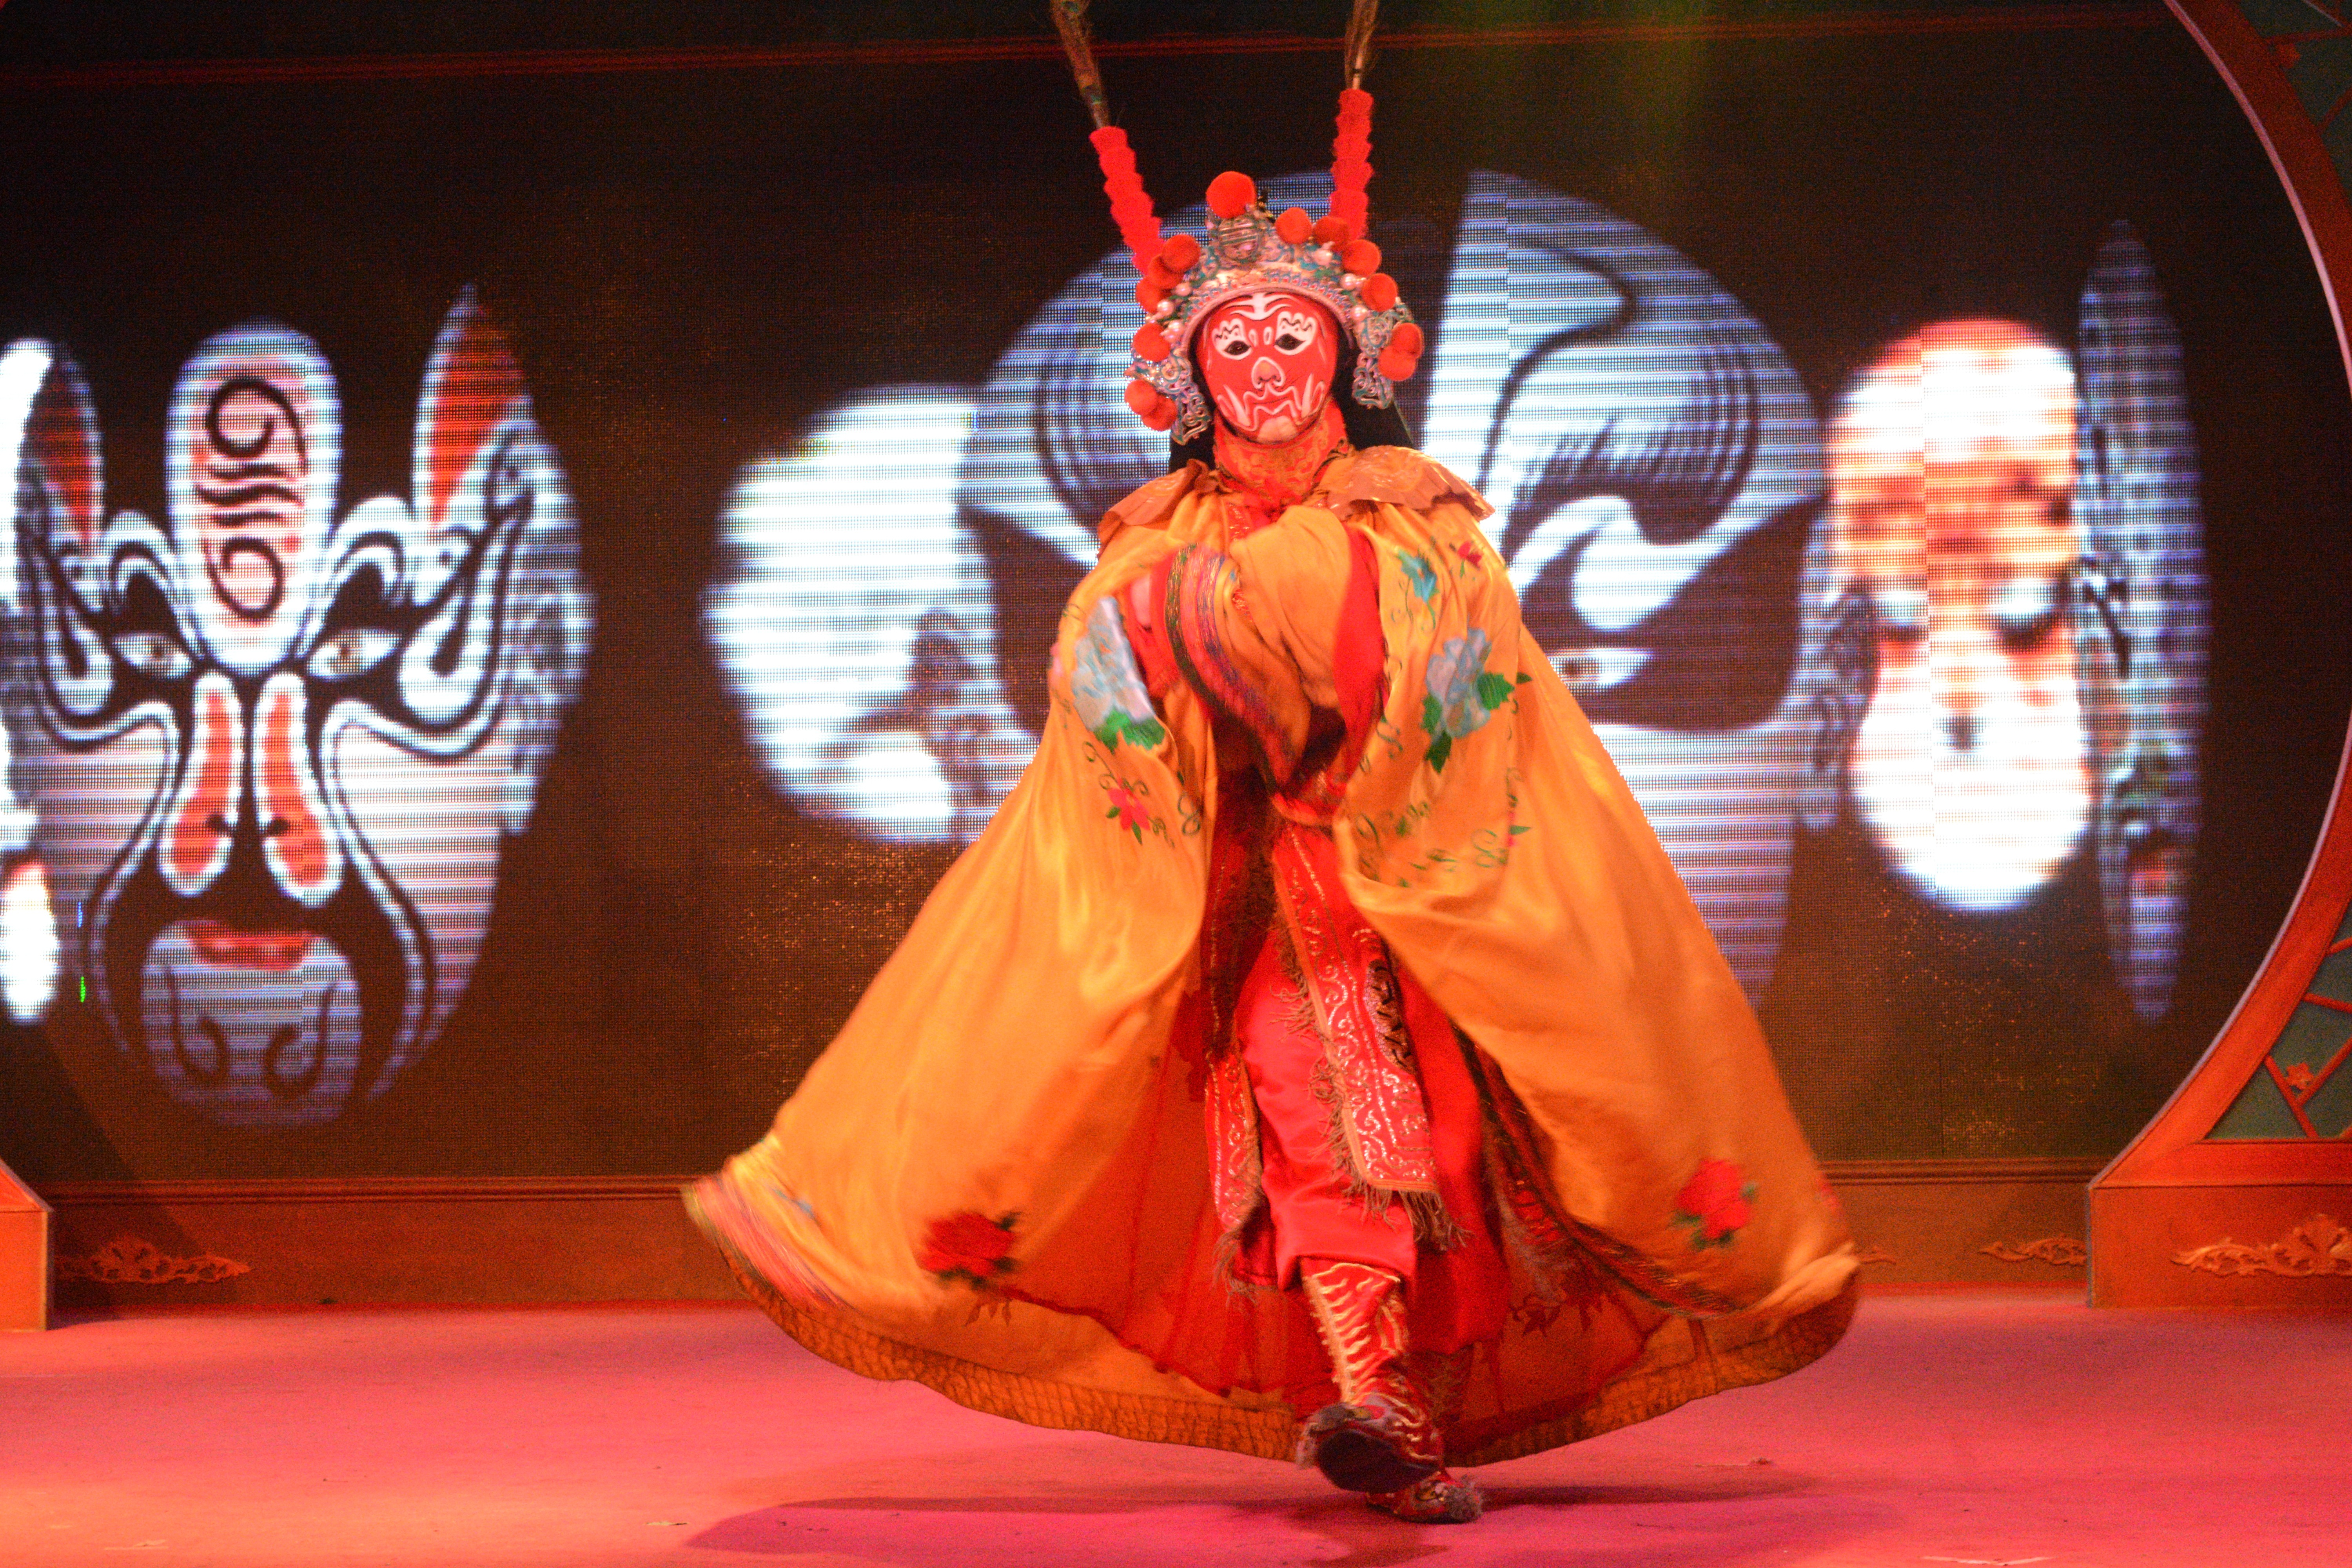
dance, performance art, performance, event, tradition, entertainment, performing arts, musical theatre